Roll-on/roll-off

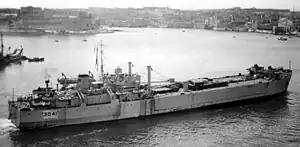
SS "Empire Doric" was one of the first commercial RORO ferries. It was built as an LST and is pictured entering the harbour in Malta.

During World War II, landing ships (LST, ""Landing Ship, Tank"") were the first purpose-built seagoing ships enabling road vehicles to roll directly on and off. The British evacuation from Dunkirk in 1940 demonstrated to the Admiralty that the Allies needed relatively large, seagoing ships capable of shore-to-shore delivery of tanks and other vehicles in amphibious assaults upon the continent of Europe. As an interim measure, three 4,000 to 4,800 GRT tankers, built to pass over the restrictive bars of Lake Maracaibo, Venezuela, were selected for conversion because of their shallow draught. Bow doors and ramps were added to these ships, which became the first tank landing ships.